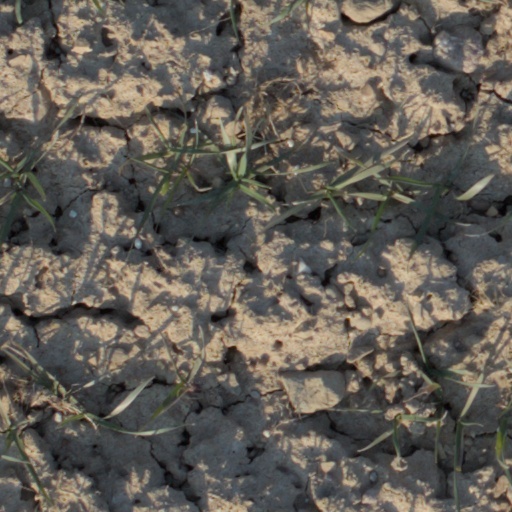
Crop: wheat